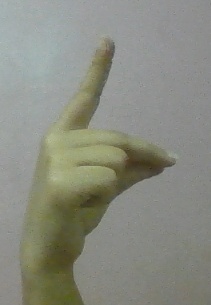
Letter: ta